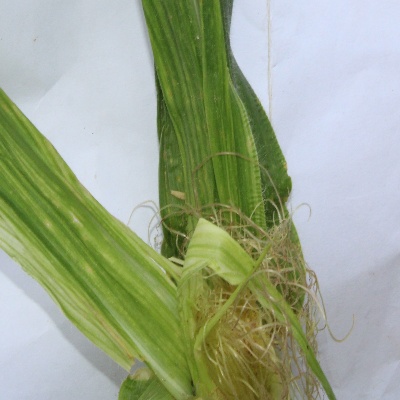
Label: Corn_(Maize)___Maize_Streak_Virus